Karbala (film)

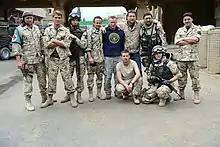
Colonel Grzegorz Kaliciak, director Krzysztof Łukaszewicz and actors on the Karbala movie set

Karbala is a 2015 Polish war drama film based on real events directed by filmmaker Krzysztof Łukaszewicz and set during the 2003 invasion of Iraq. It portrays the defense of the Karbala City Hall by the Polish and Bulgarian stabilization forces during the Shia rebellion in 2004. The film had its premiere on 11 September 2015.